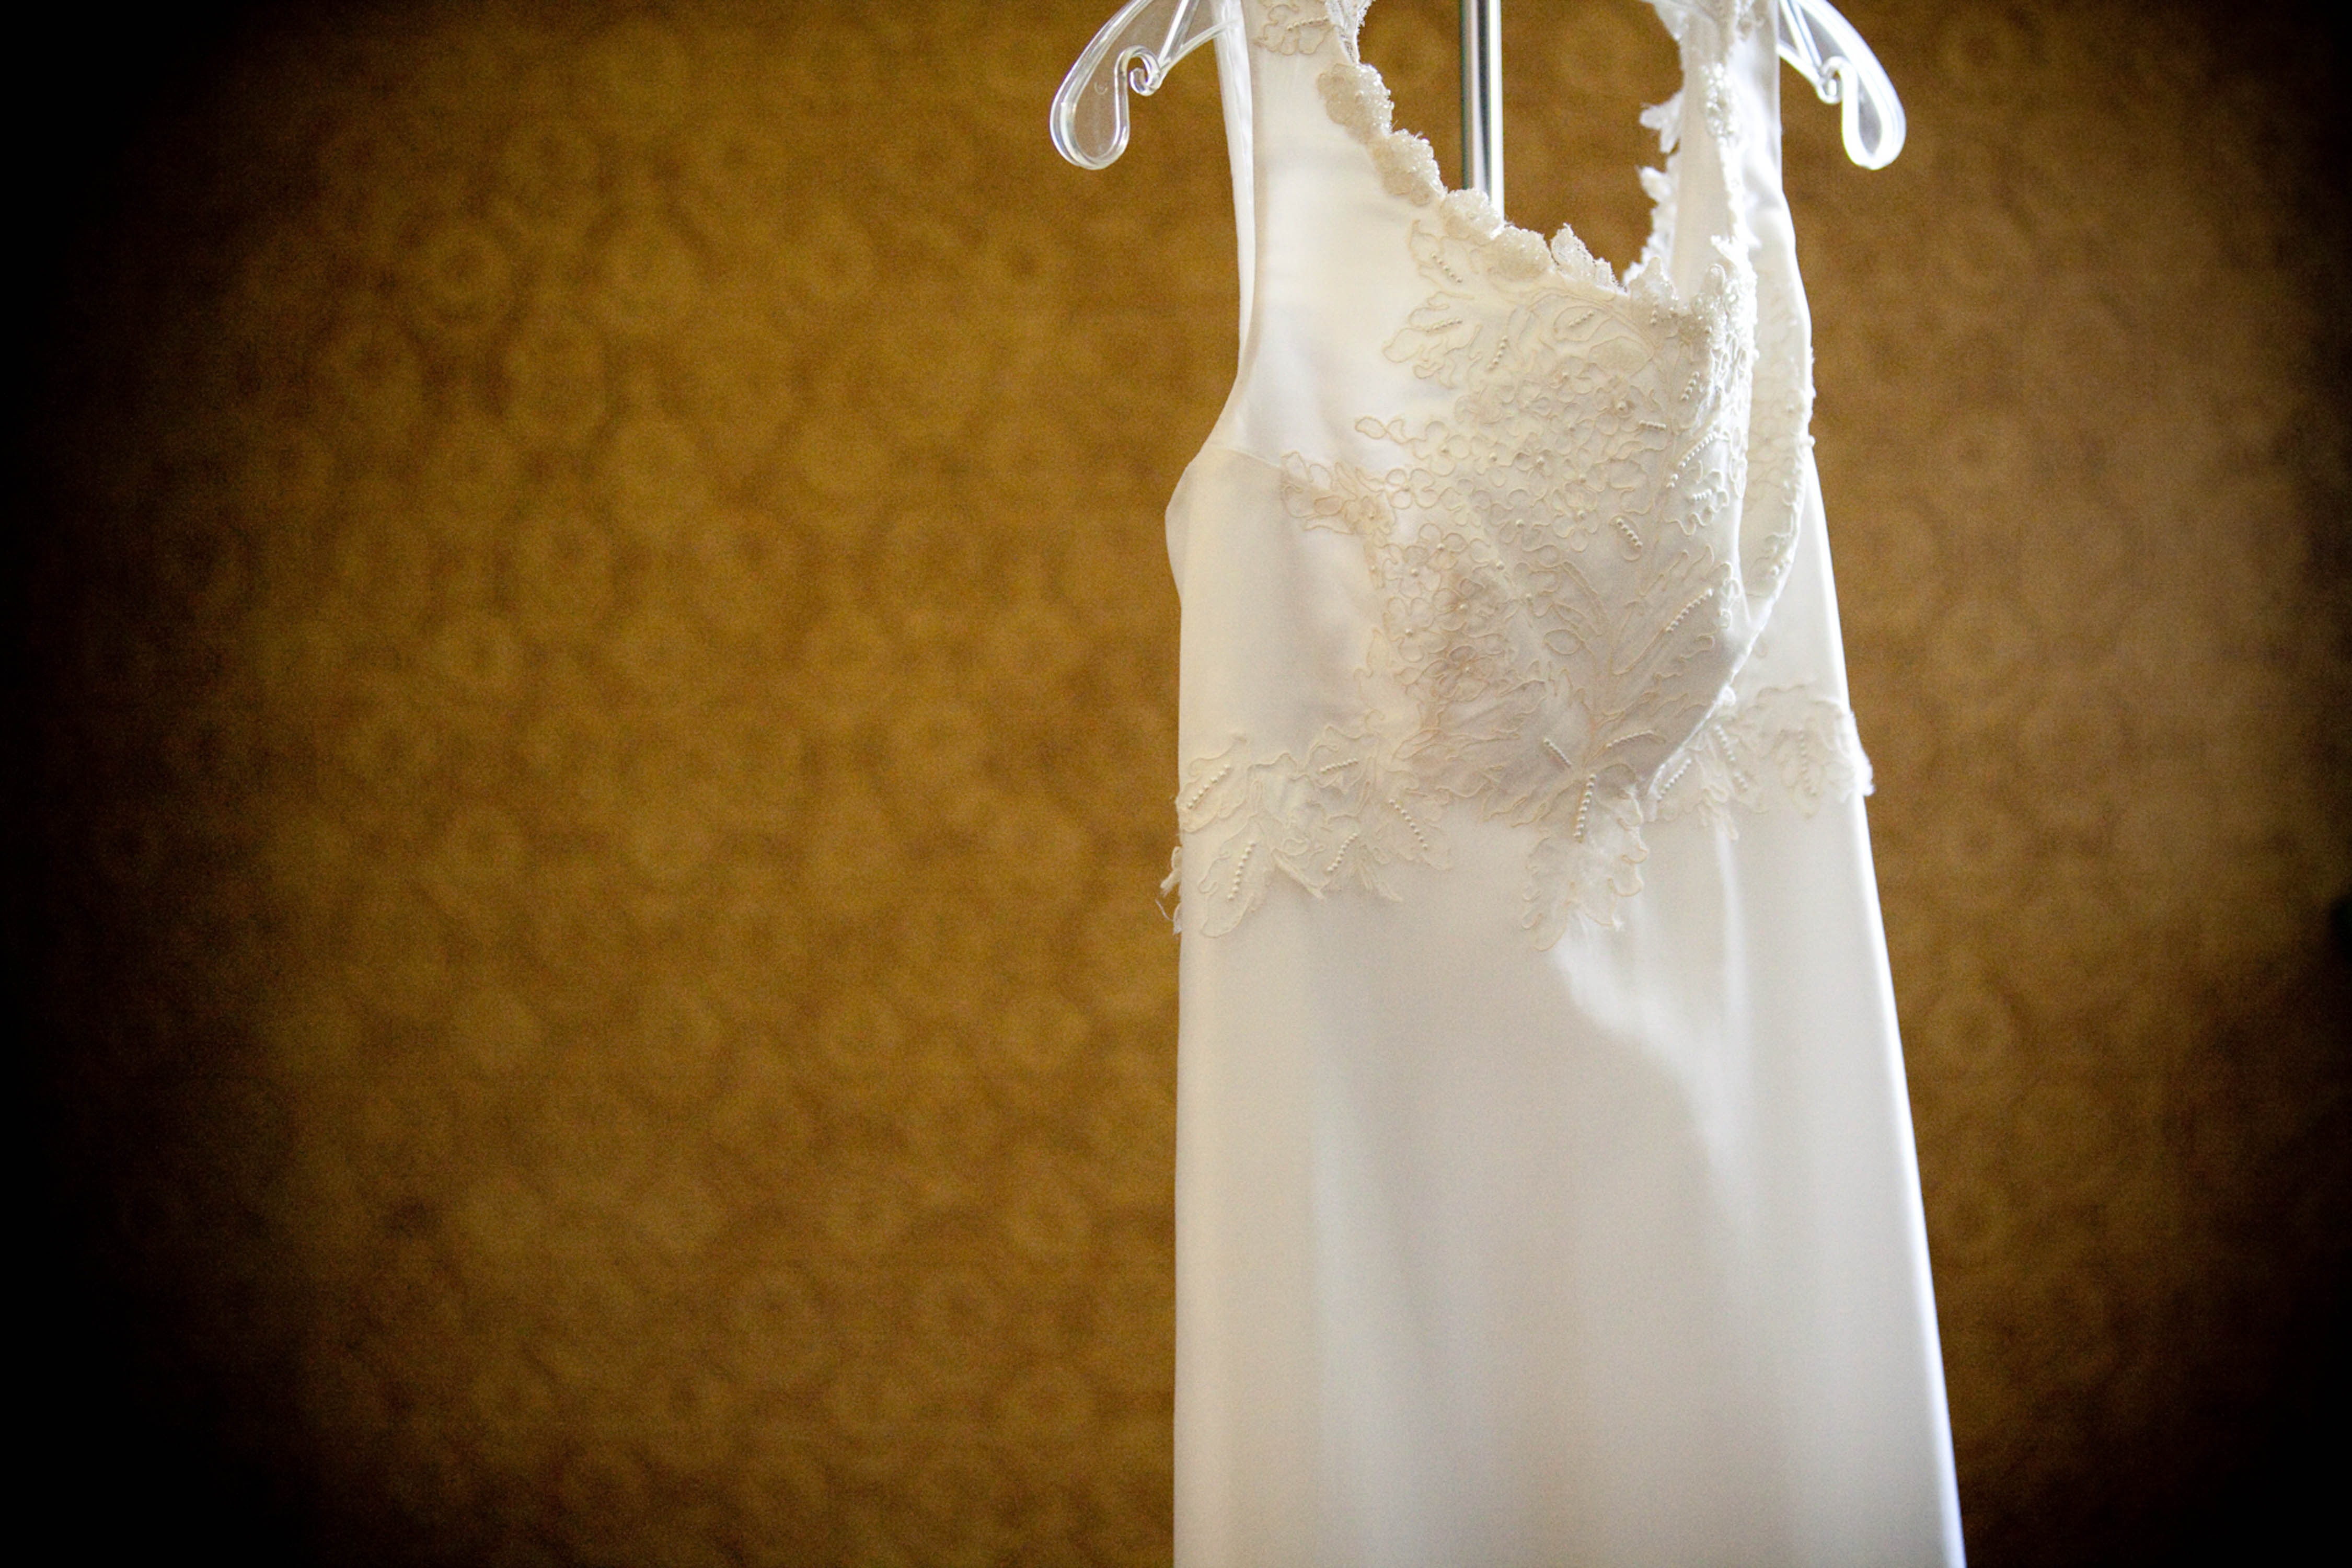
woman, white, photography, female, clothing, yellow, wedding dress, bride, ceremony, dress, elegant, gown, veil, bridal, bridal clothing